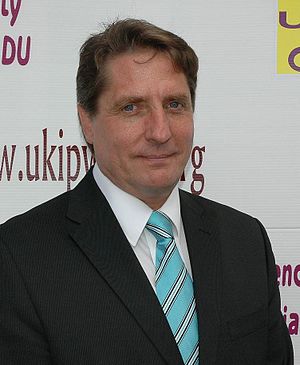
John Bufton
John Bufton
John Bufton
John Andreas Bufton er siden 2009 britisk medlem af Europa-Parlamentet, valgt for UK Independence Party.